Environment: real
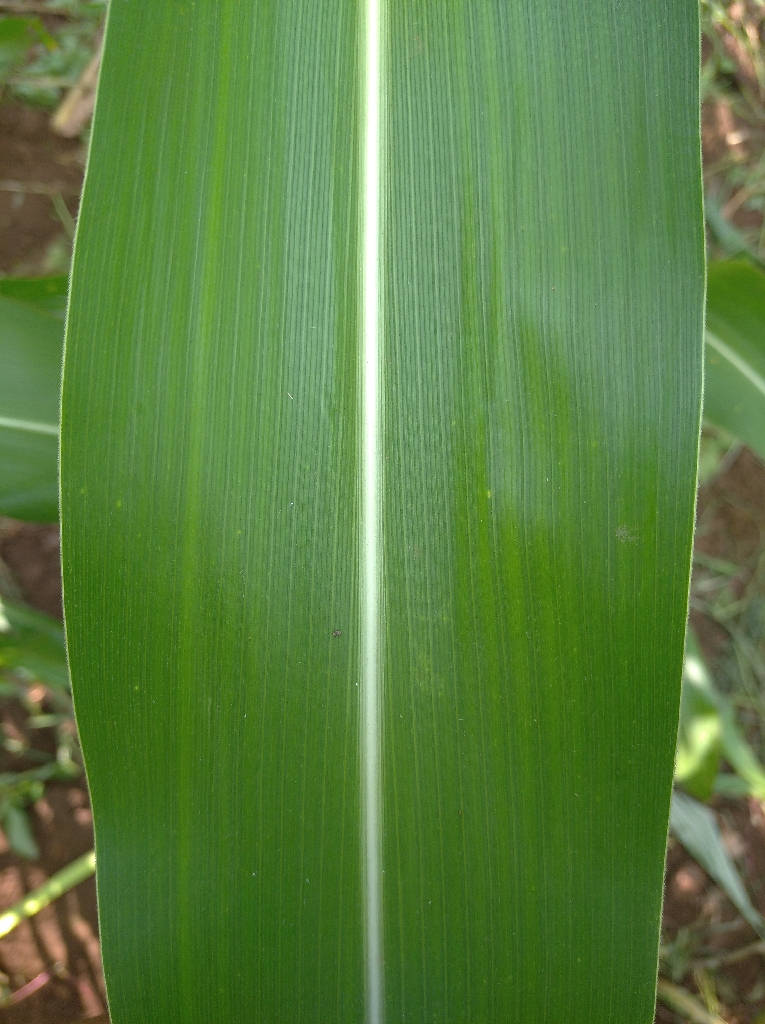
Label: healthy